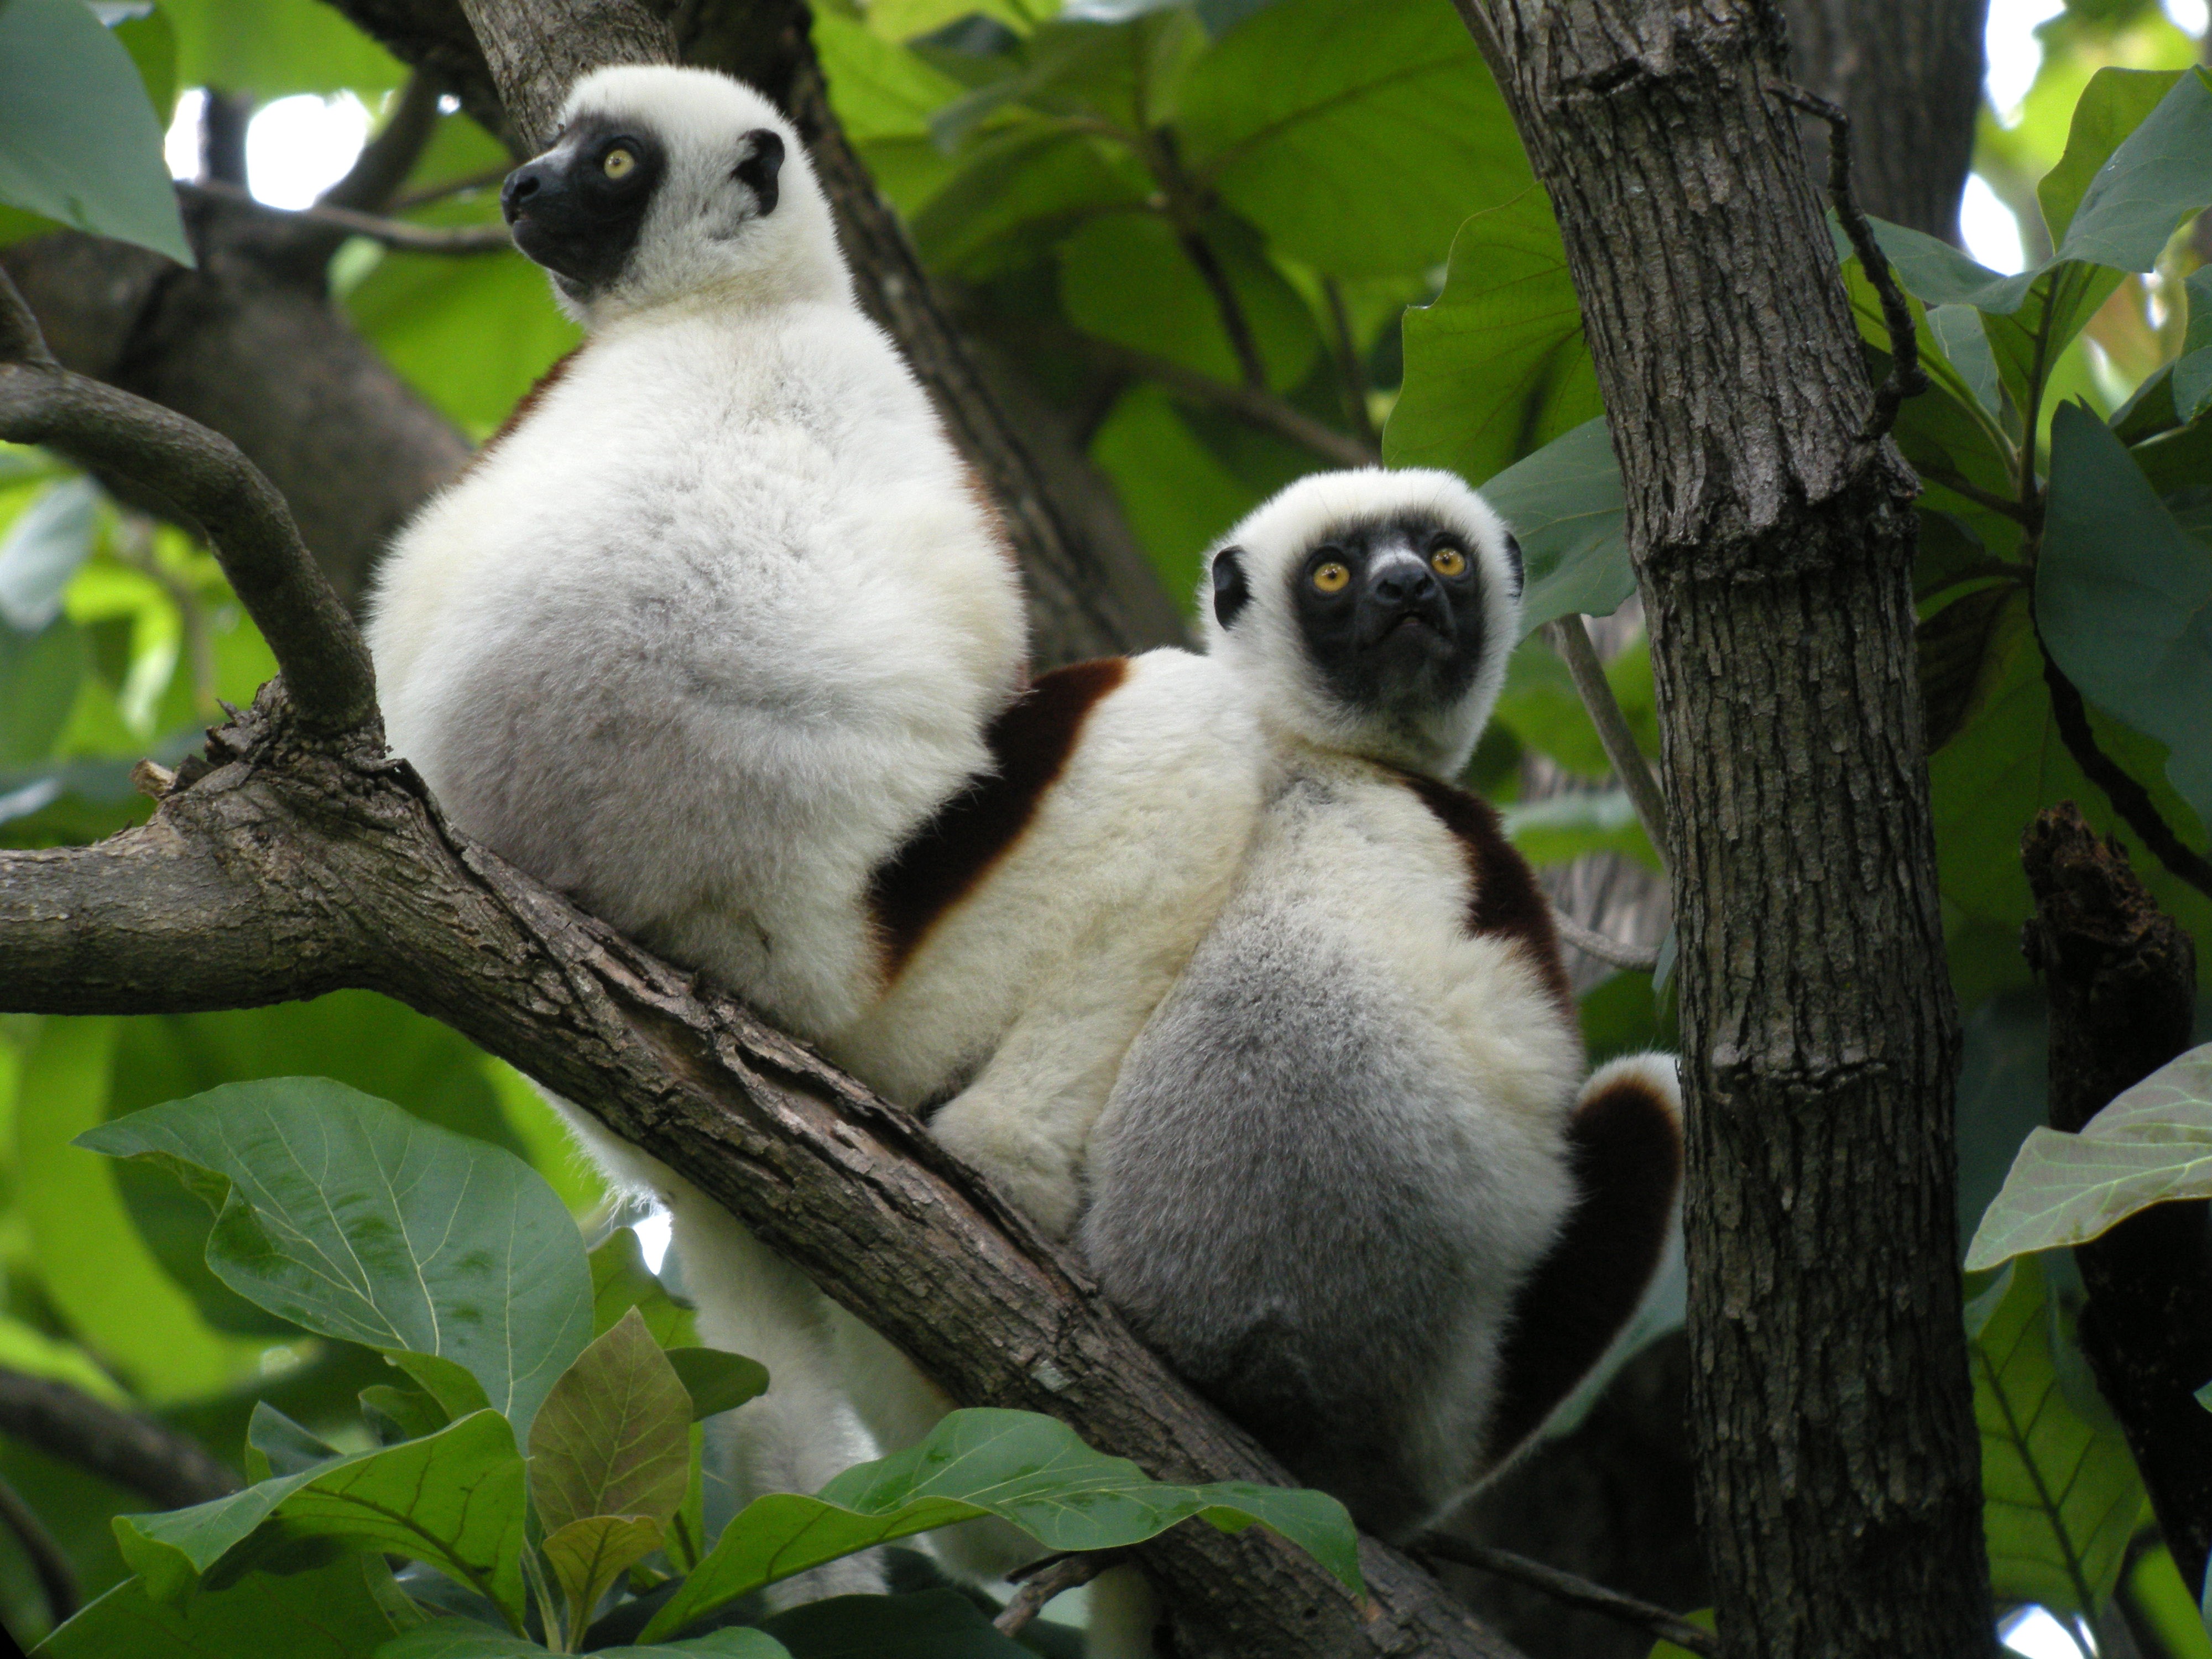
nature, wildlife, zoo, beak, mammal, fauna, primate, madagascar, vertebrate, lemur, lemurs